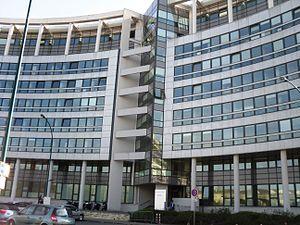
Le siège social de Thales Raytheon Systems à Massy (91)
Massy est une commune française située dans le département de l'Essonne en région Île-de-France.